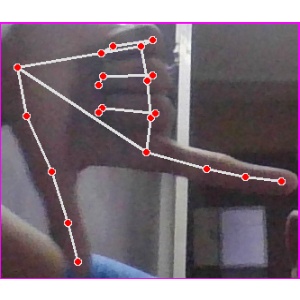
अक्षर: ख